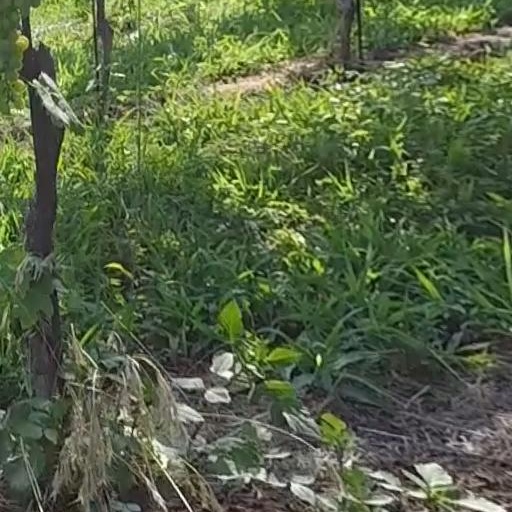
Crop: grape